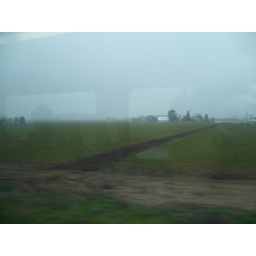
6 January 2010A View from the window of the Capitol Corridor train - somewhere near Davis.